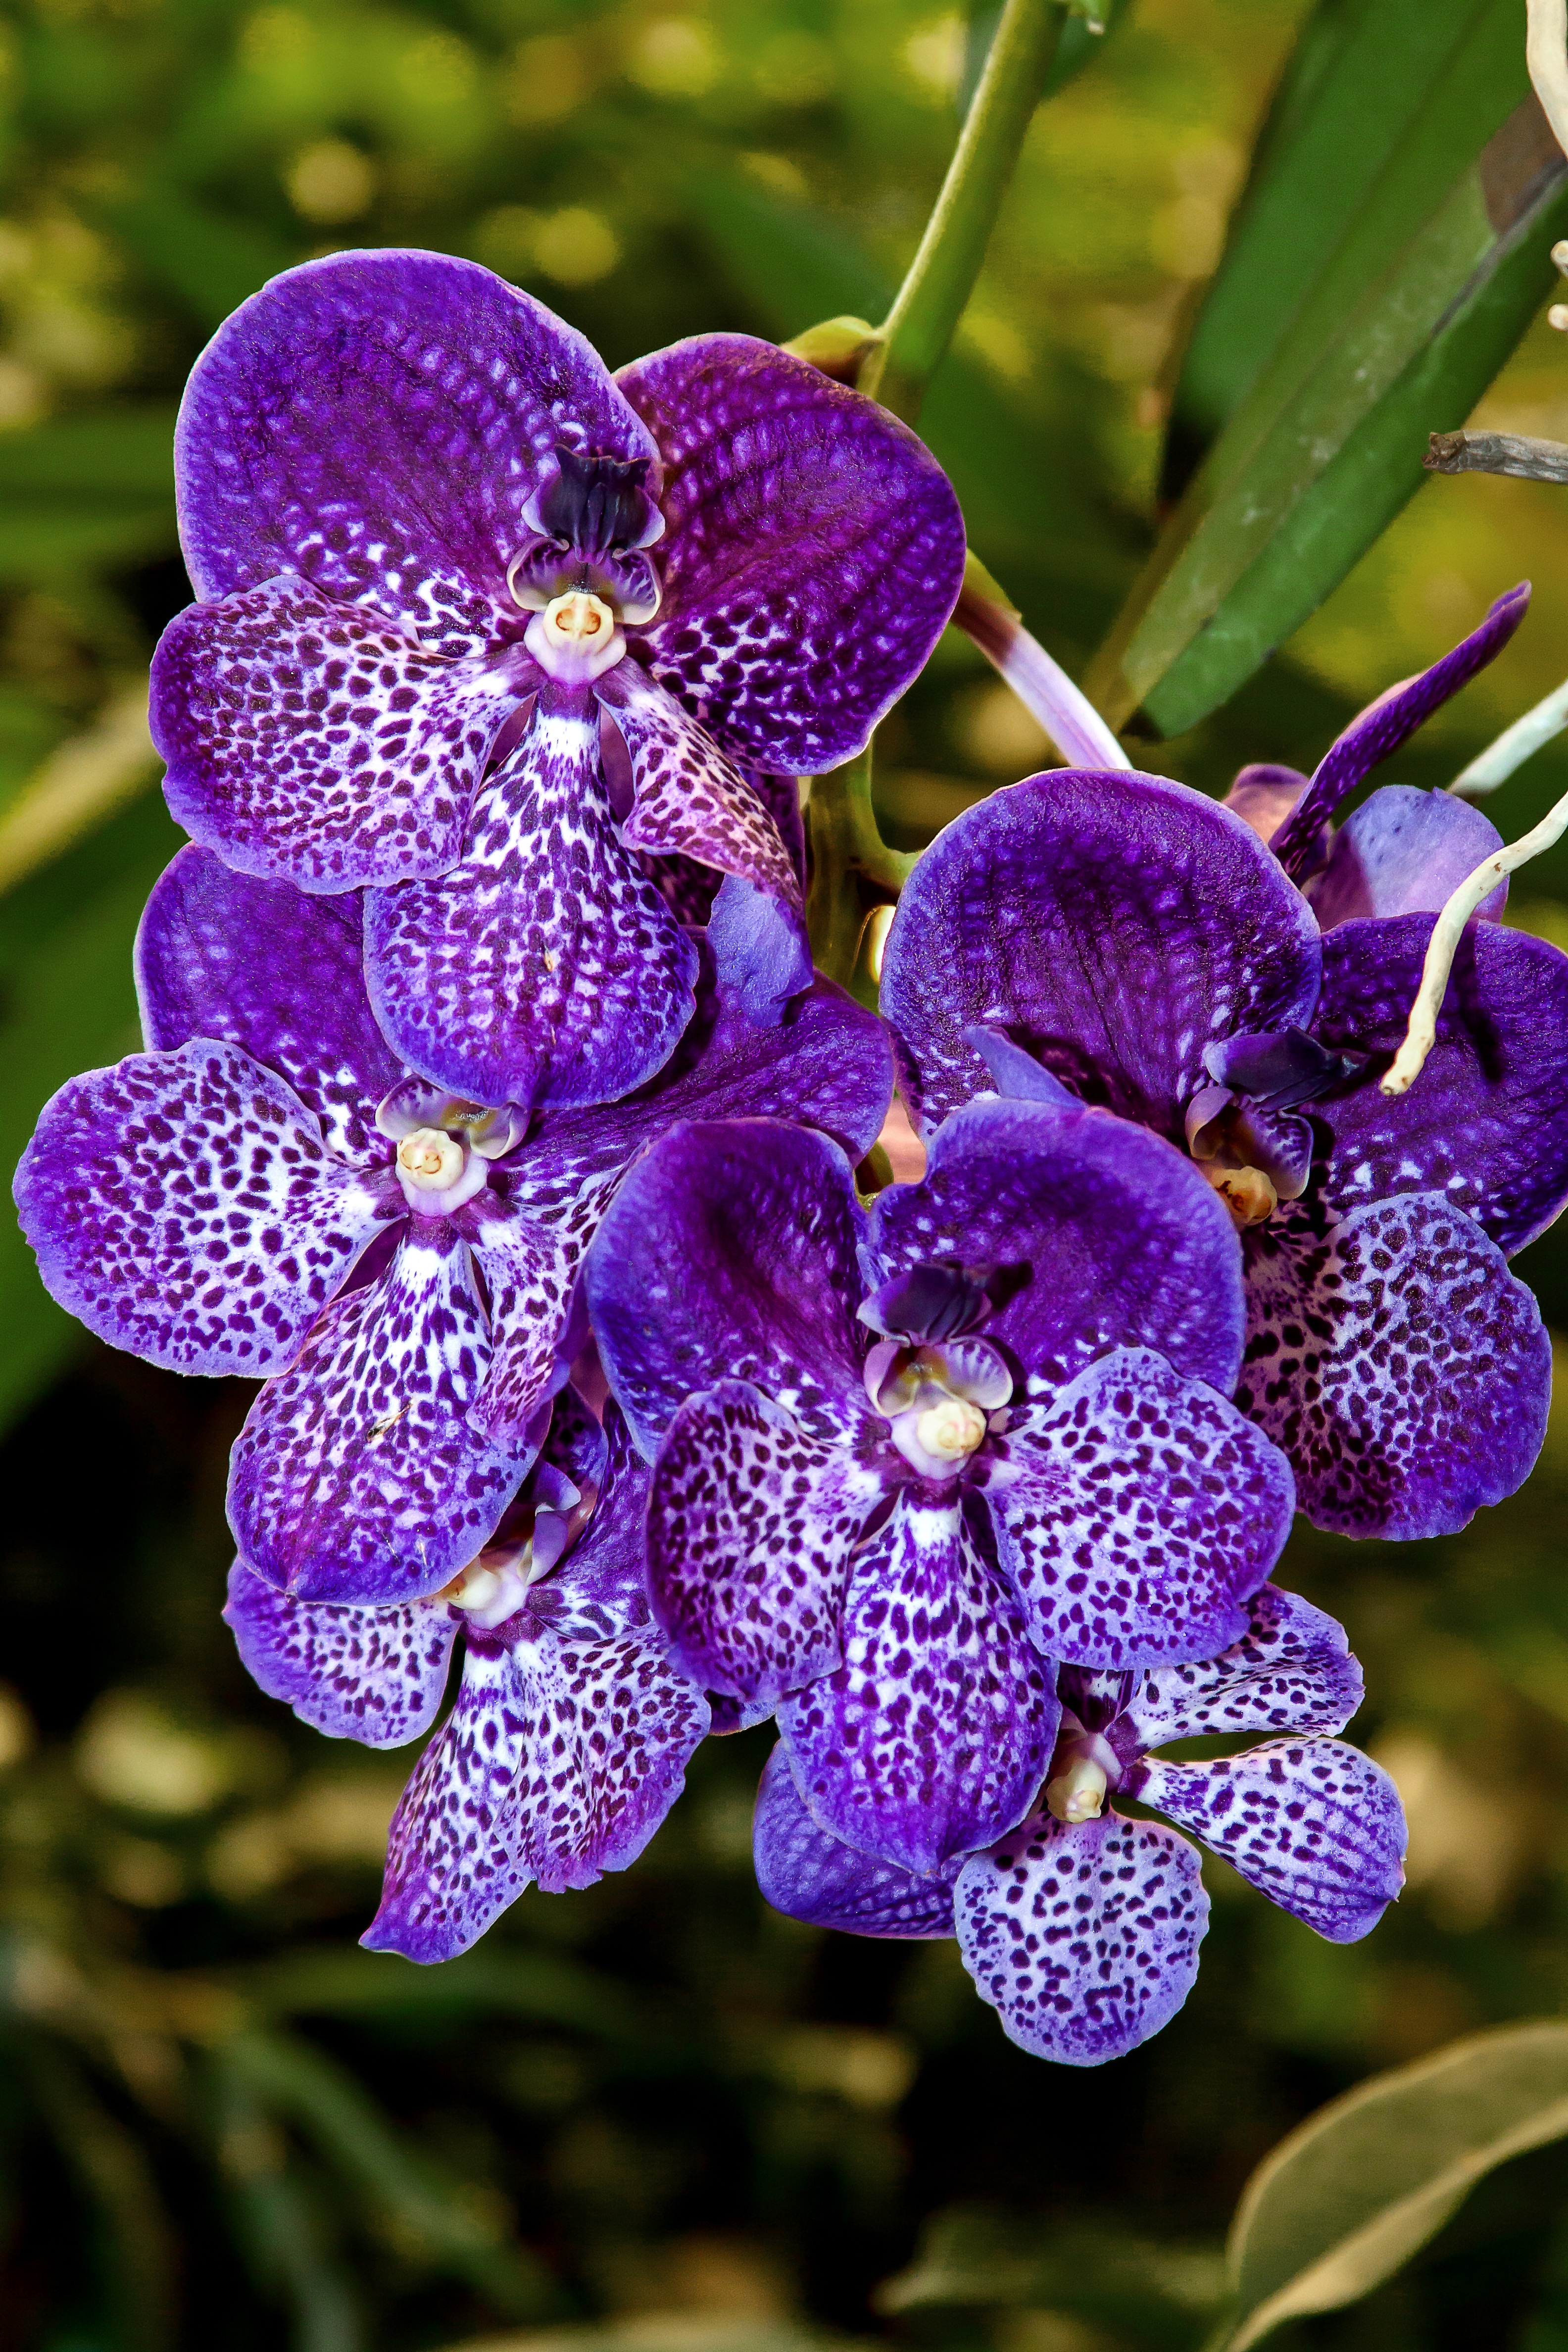
blossom, plant, flower, purple, petal, bloom, tropical, color, botany, blue, flora, orchid, wildflower, violet, exotic, strong, macro photography, flowering plant, land plant, moth orchid, vanda